Wolverhampton Wanderers F.C.

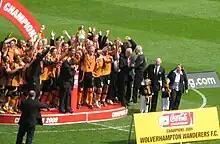
Celebrating the Championship title in 2009

Lifelong fan Jack Hayward purchased the club in 1990 and immediately funded the extensive redevelopment of a by then dilapidated Molineux into a modern all-seater stadium. With work completed in 1993, Hayward redirected his investment onto the playing side in an attempt to win promotion to the newly formed Premier League. Despite substantial spending, neither Graham Taylor nor Mark McGhee could fulfil this, both managers leading the team to play-off defeats at the semi-final stages in 1995 and 1997 respectively. It was not until 2003 that Wolves were promoted, when they defeated Sheffield United 3–0 in the play-off final under Dave Jones to end a 19-year absence from the top level. Their stay proved short-lived however as they were immediately relegated back to the newly retitled EFL Championship.